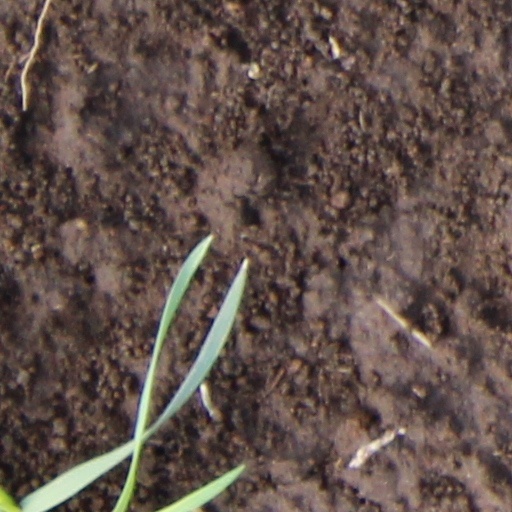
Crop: wheat